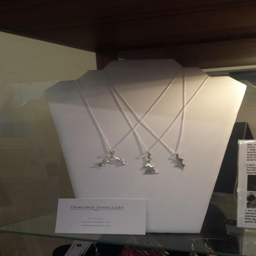
new to the gift shop .